North Bondi

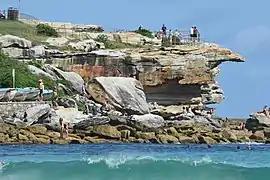
North Bondi's Ben Buckler

North Bondi is a coastal, eastern suburb of Sydney, in the state of New South Wales, Australia 7 kilometres east of the Sydney central business district, in the local government area of Waverley Council.